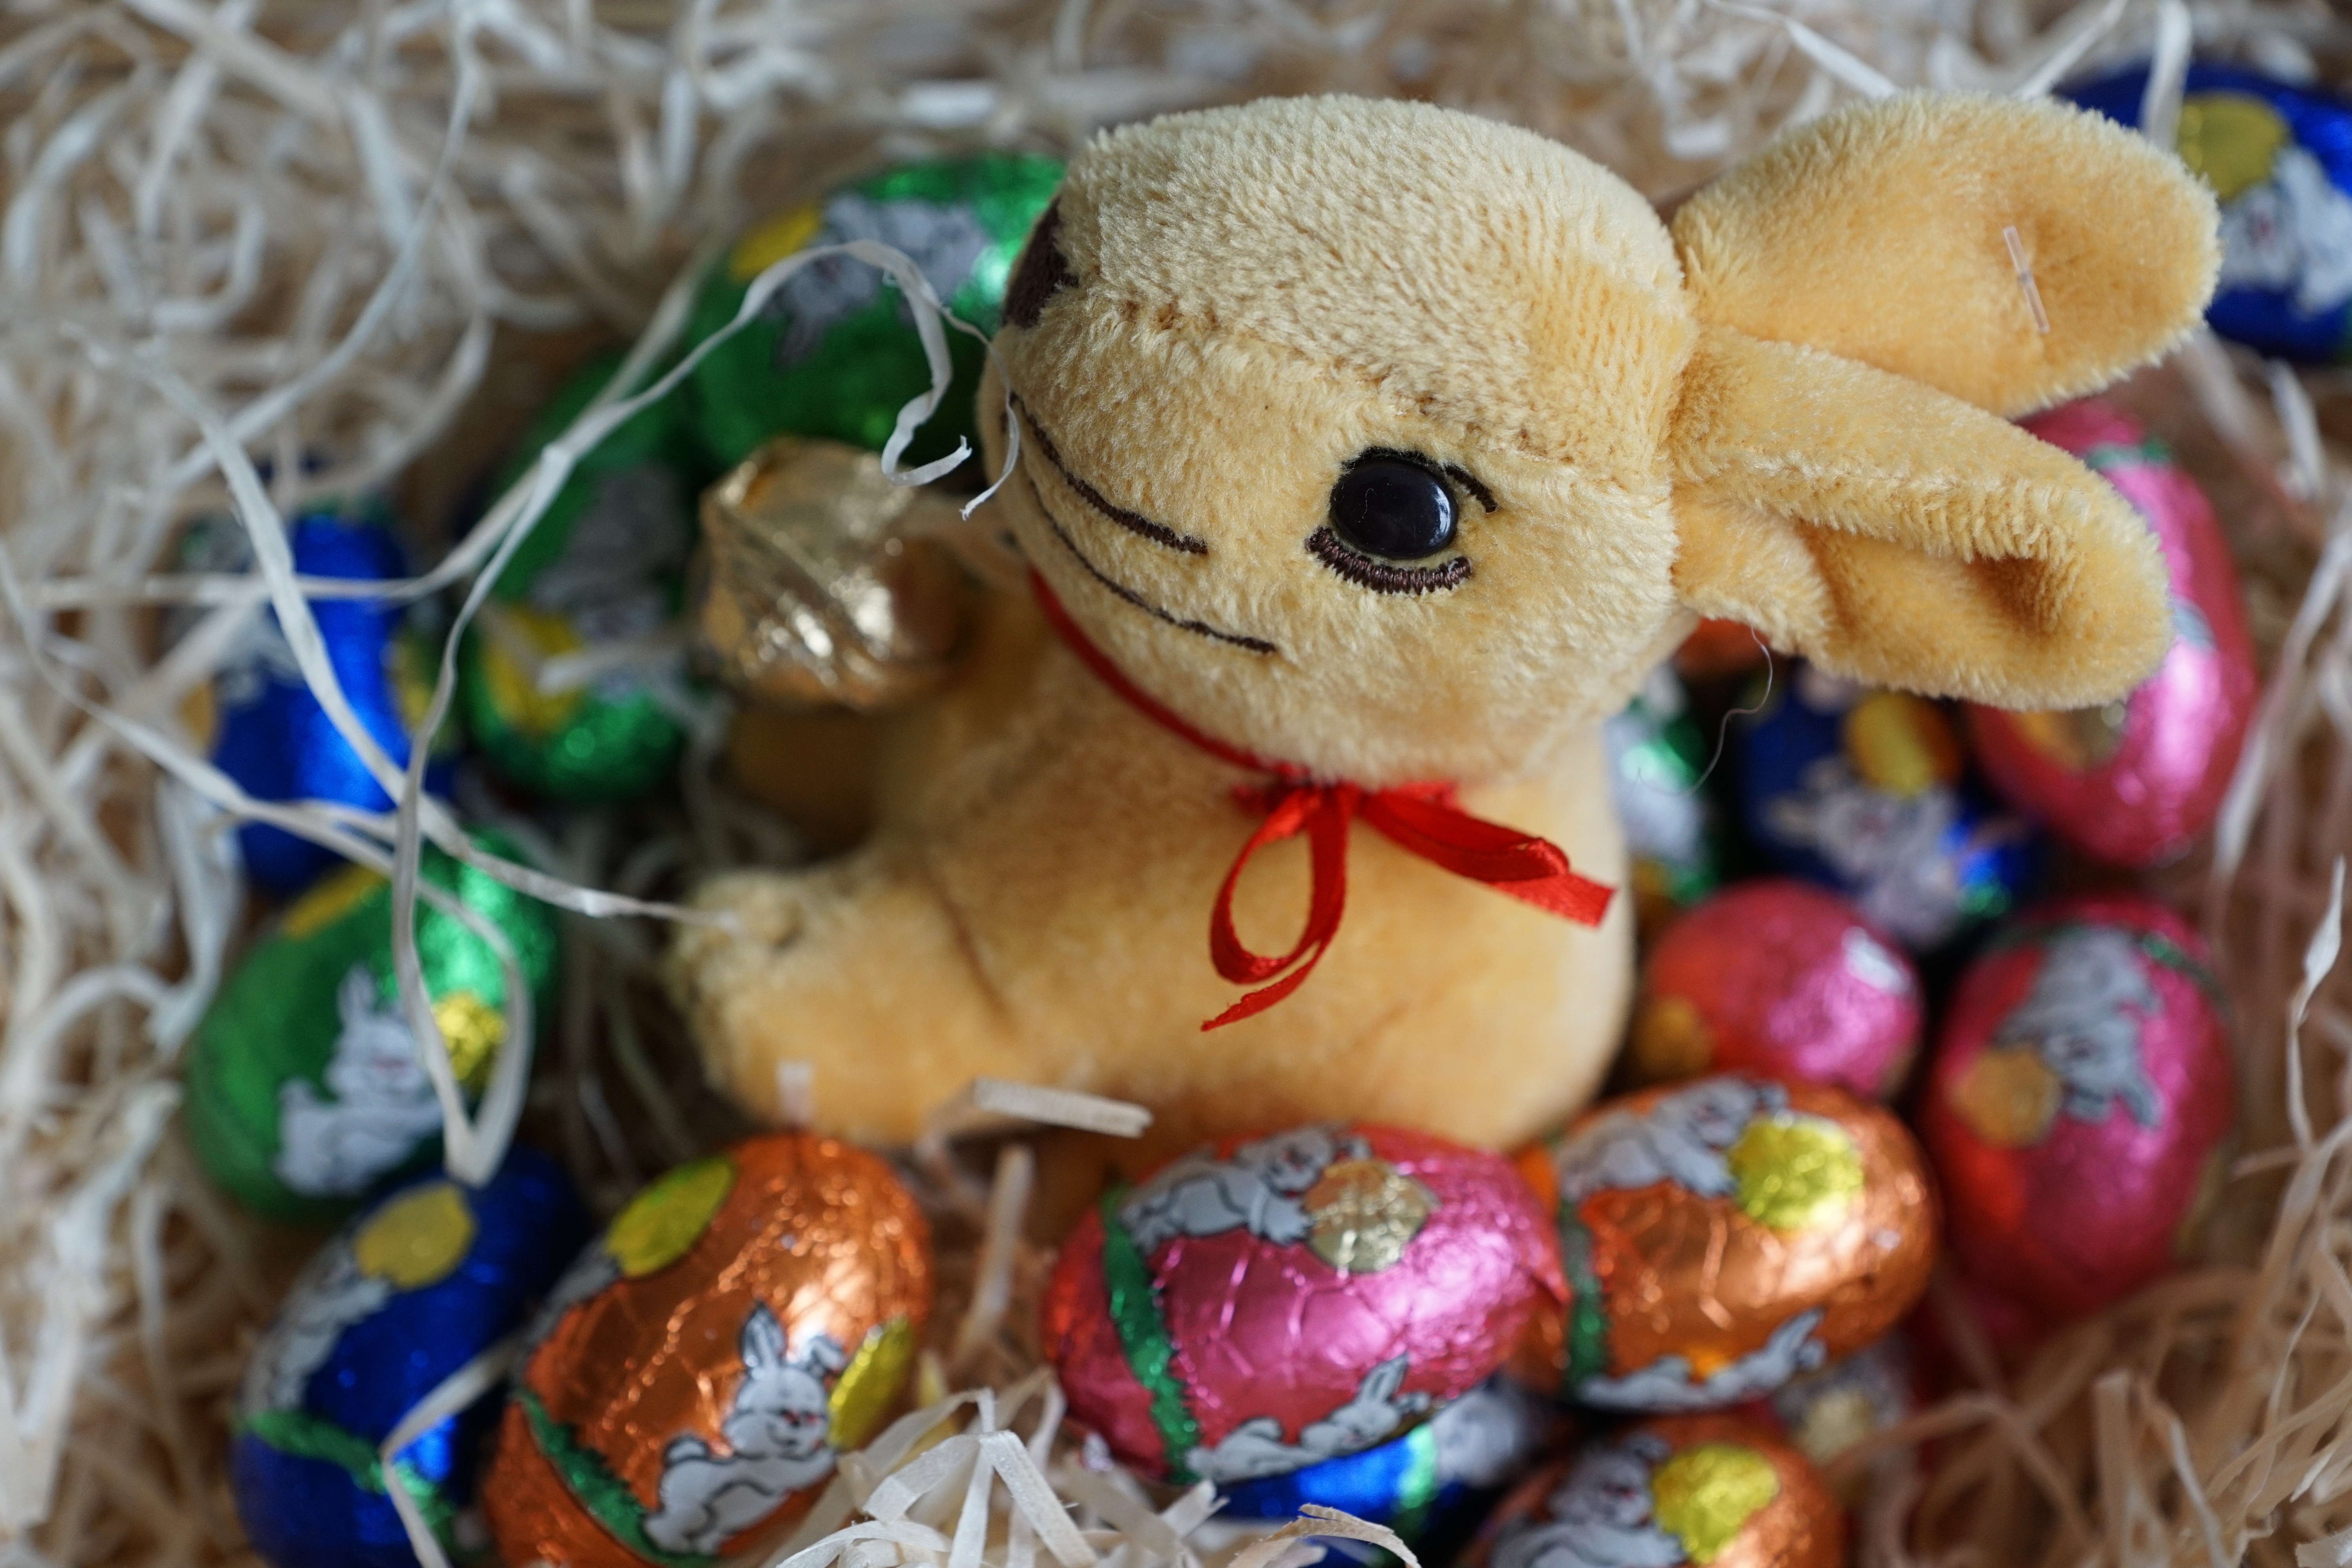
animal, spring, chocolate, toy, rabbit, egg, teddy bear, textile, festival, easter, easter eggs, stuffed toy